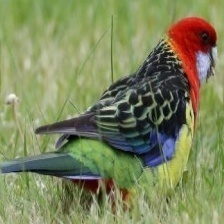
Species: EASTERN ROSELLA
Scientific name: PLATYCERCUS EXIMIUS